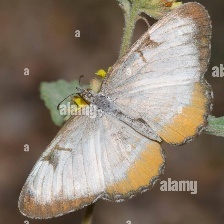
Species: MESTRA